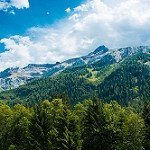
Label: mountain